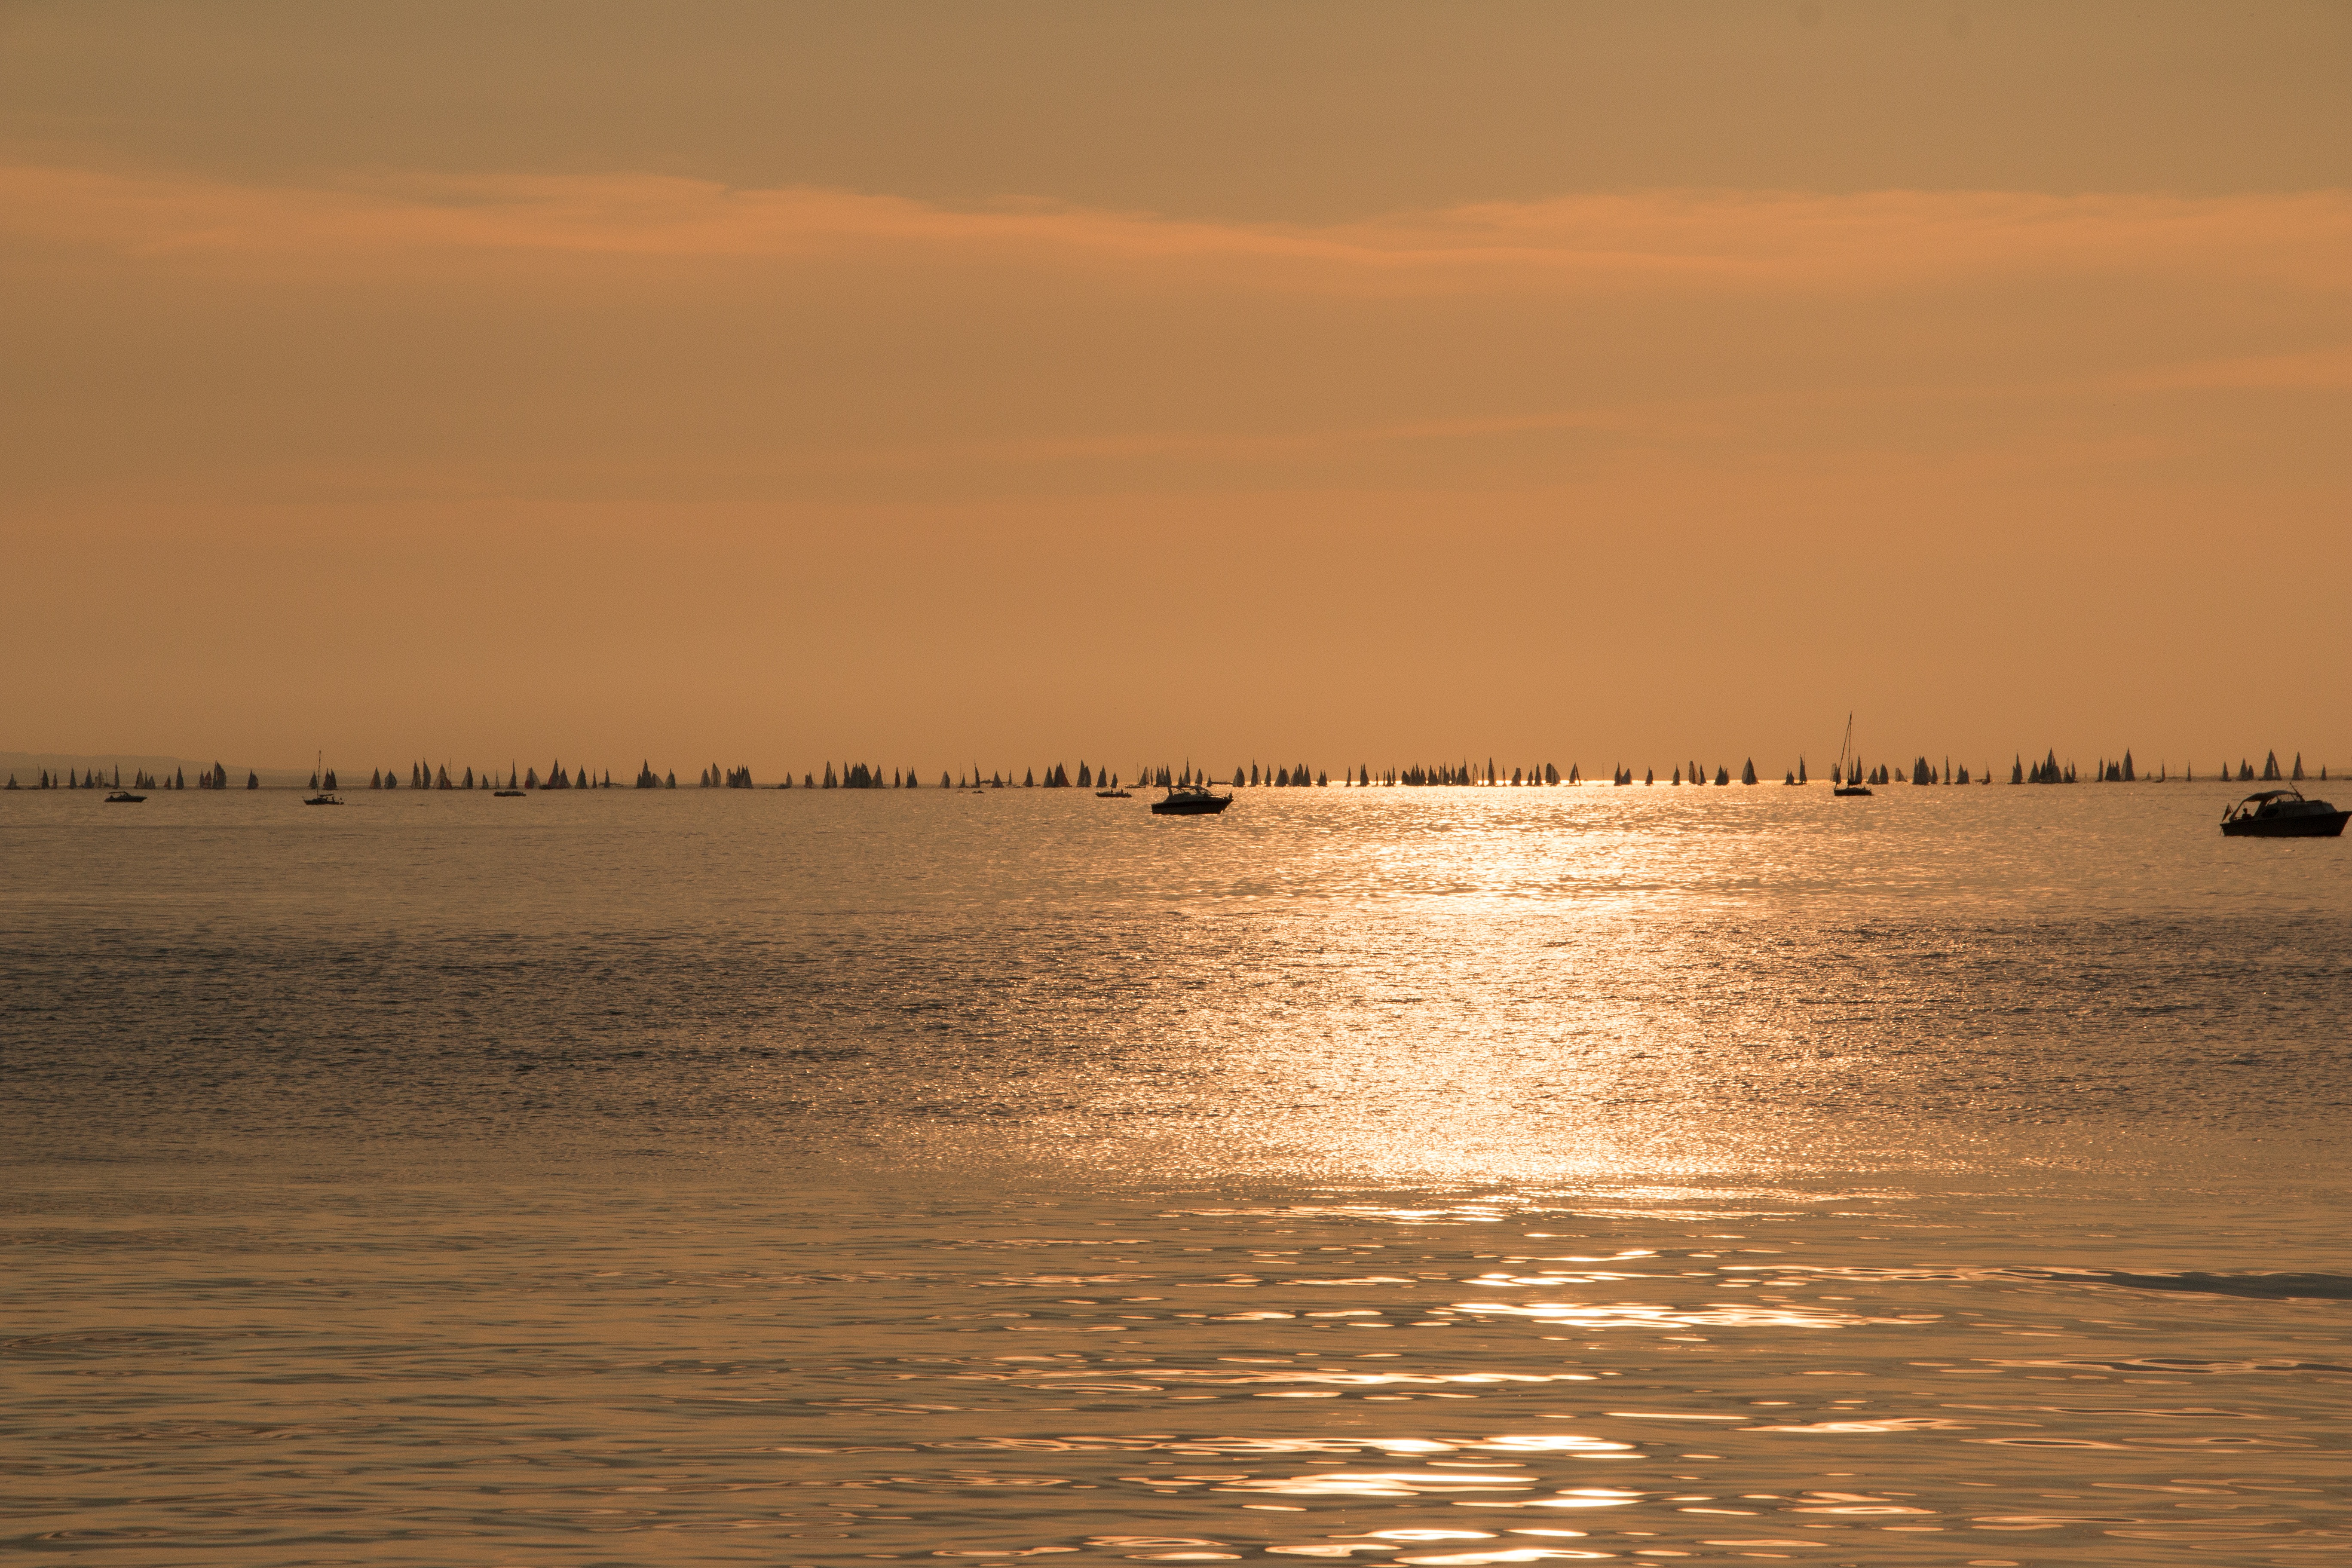
beach, sea, coast, water, ocean, horizon, sunrise, sunset, morning, shore, wave, lake, dawn, panorama, dusk, evening, golden, sailing, bay, romantic, leisure, body of water, mood, evening sun, mirroring, regatta, atmospheric, lake constance, sailboat sunset, atmospheric phenomenon, wind wave